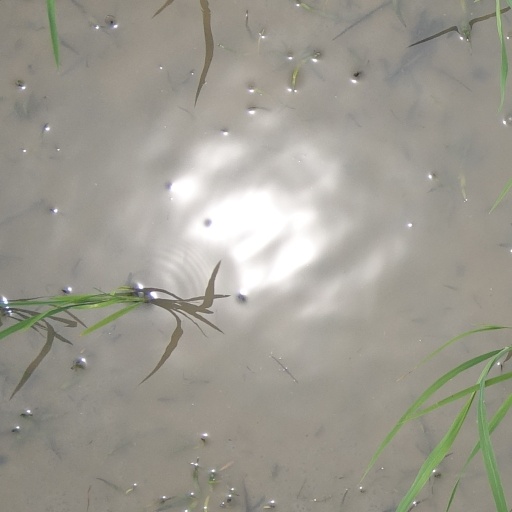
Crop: rice